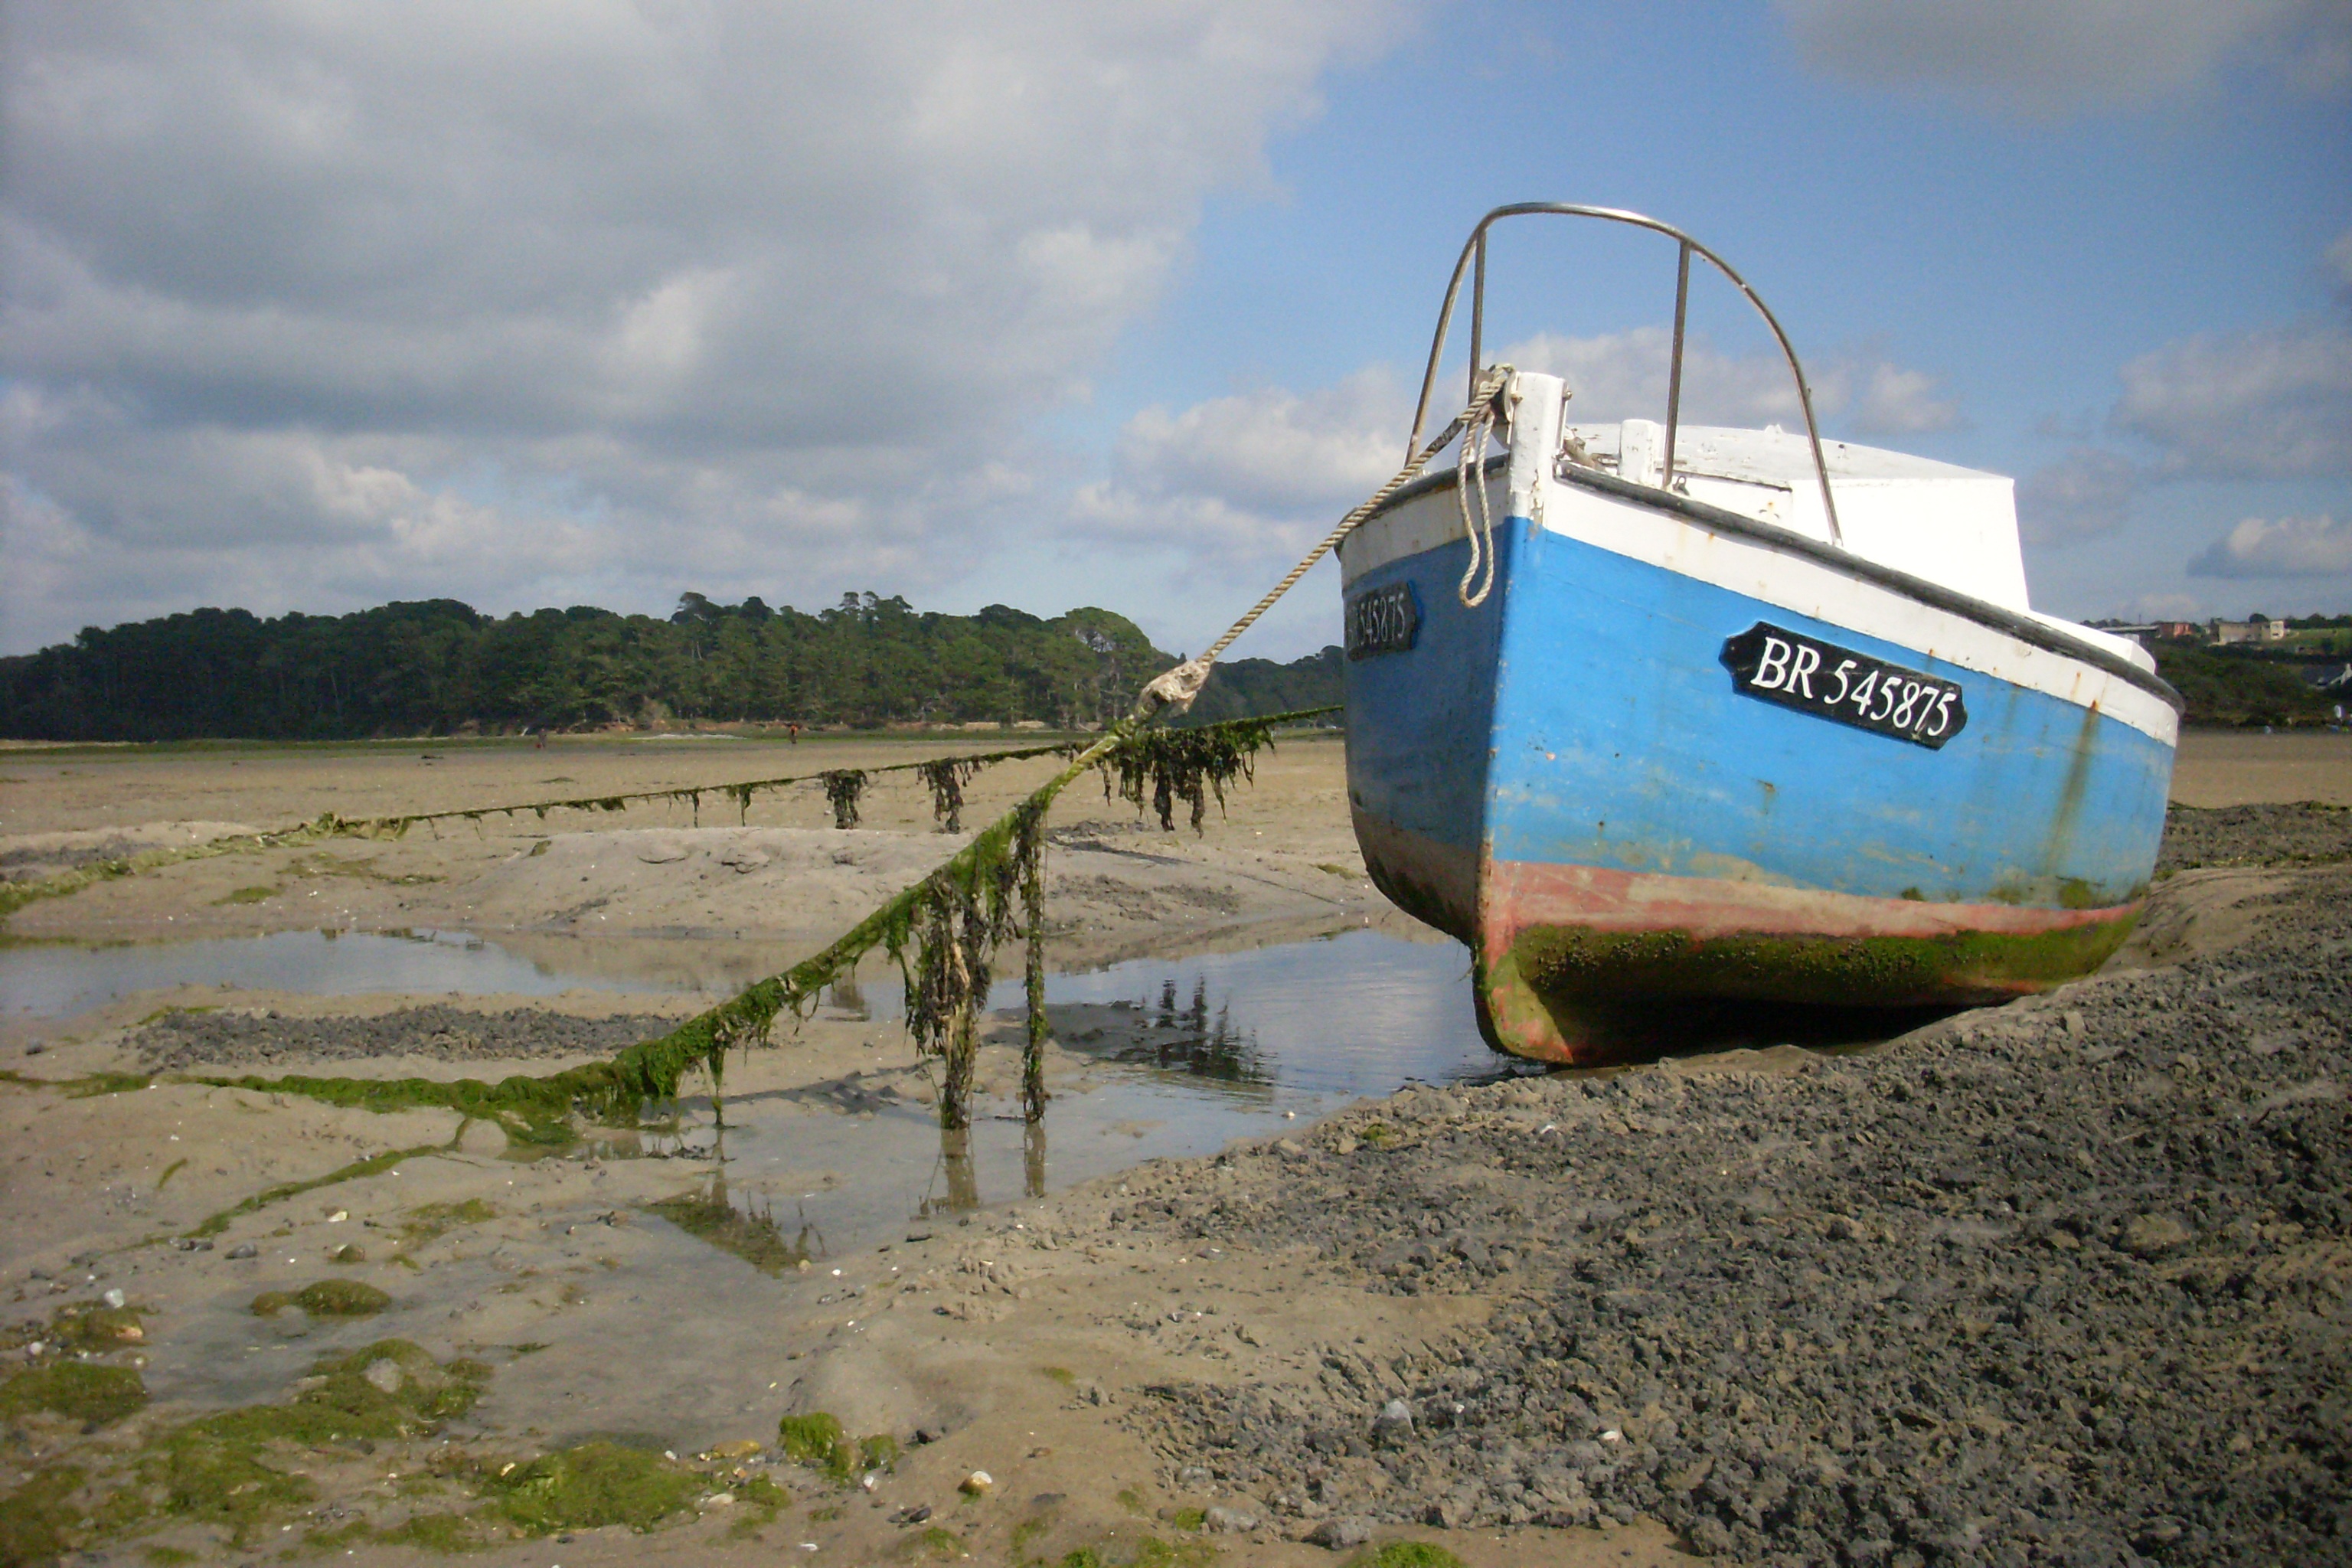
sea, coast, water, sand, boat, wind, vehicle, waterway, watercraft, brittany